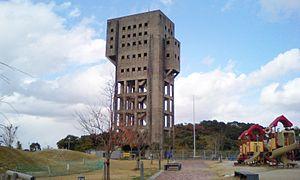
Cette liste présente des constructions du Japon datant de l'ère Shōwa désignées biens culturels importants du Japon. Au vingt février 2012, trente-sept constructions ou groupes de bâtiments font partie du patrimoine culturel du Japon. Une entrée dans cette liste peut recouvrir plus d'un élément.